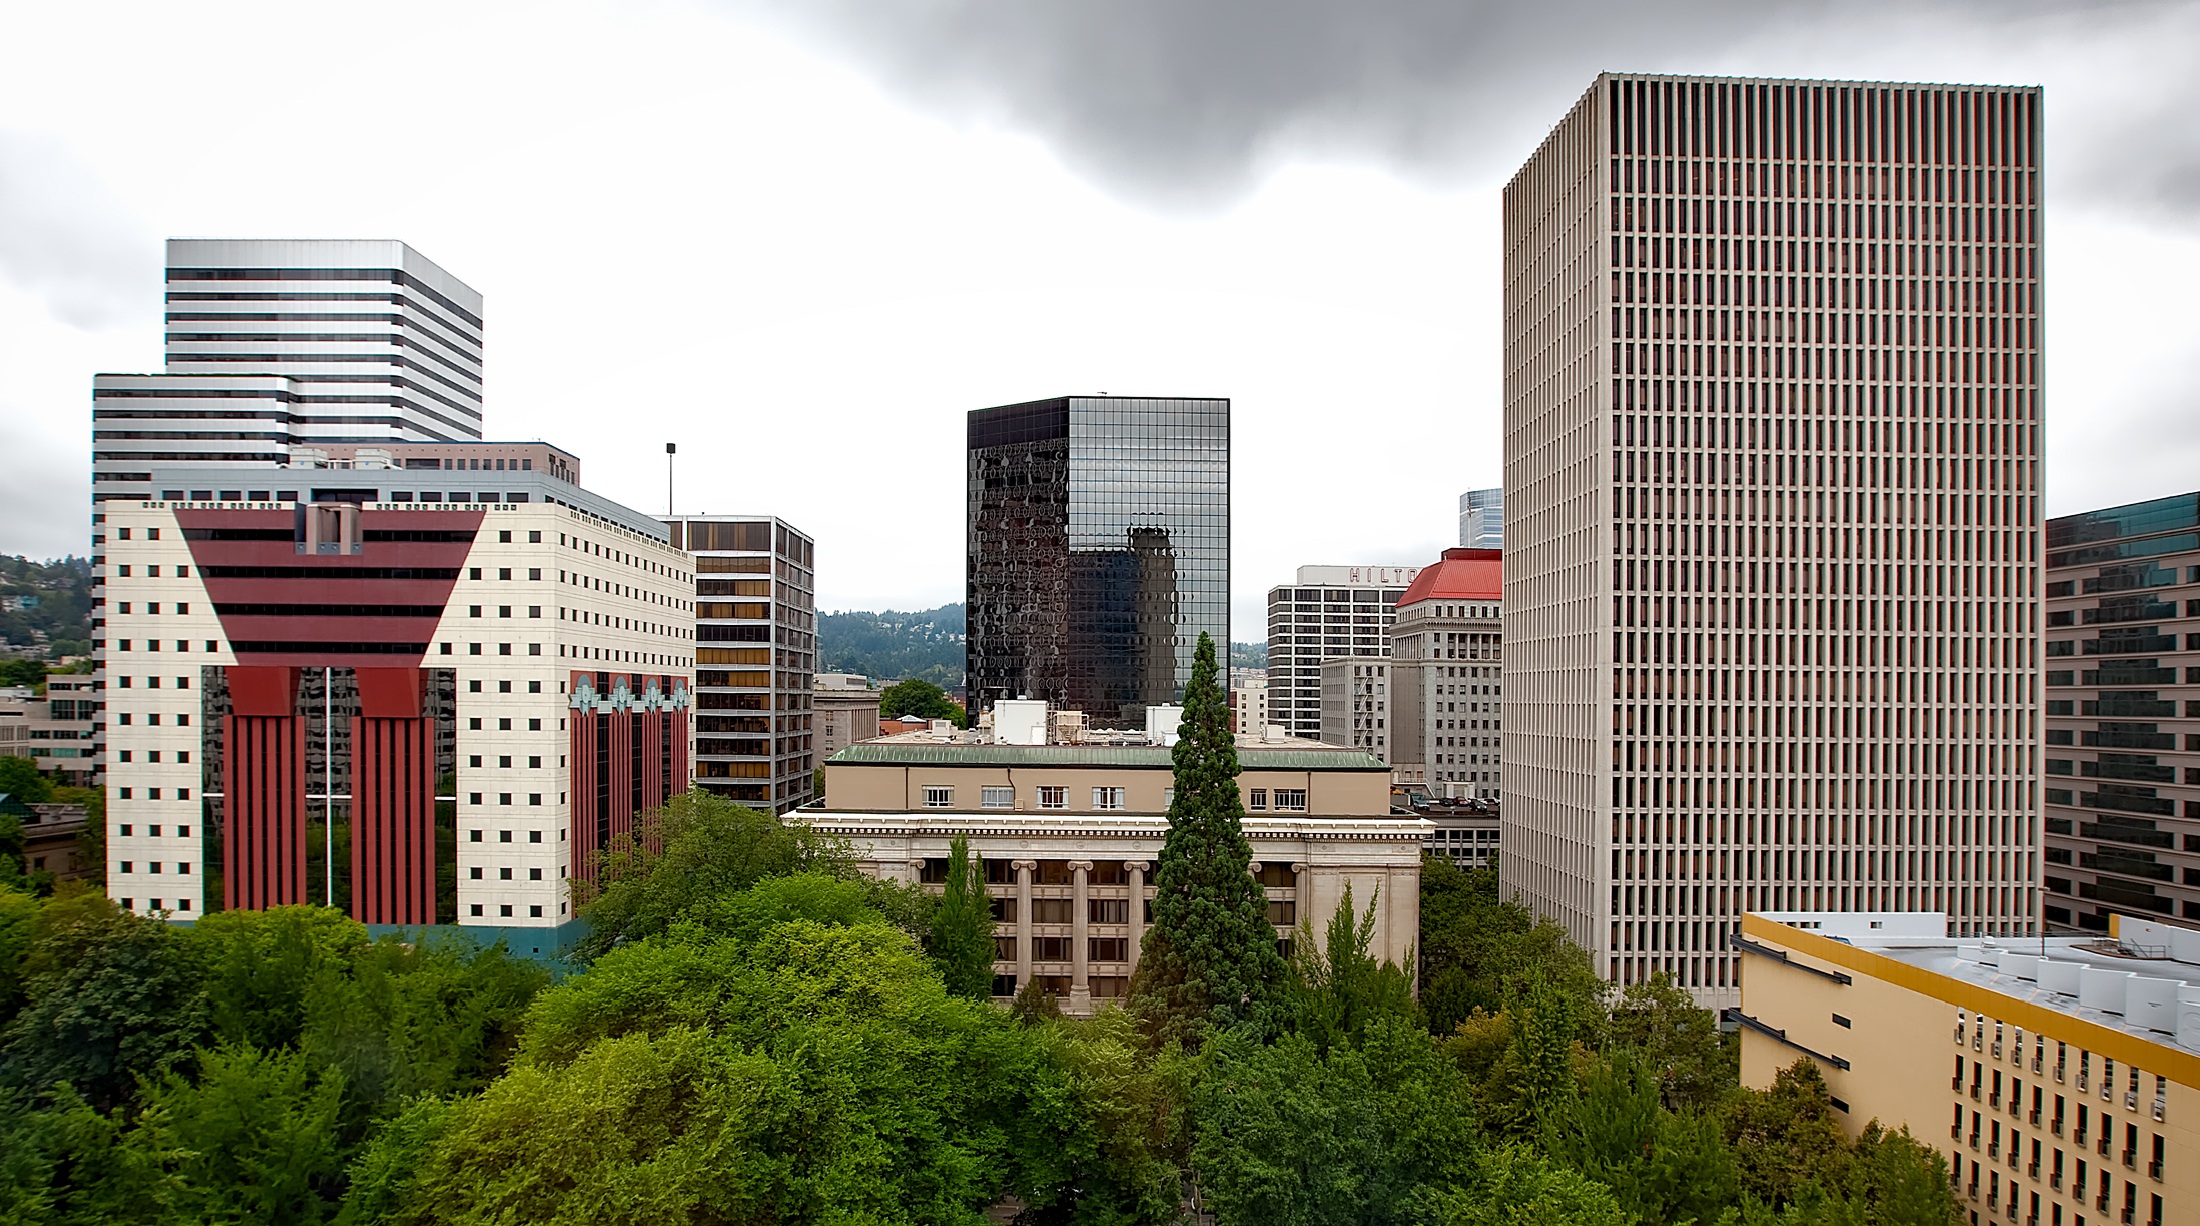
architecture, skyline, city, skyscraper, urban, cityscape, downtown, tower, landmark, facade, tower block, hdr, buildings, oregon, portland, metropolis, cities, condominium, neighbourhood, urban area, residential area, human settlement, metropolitan area